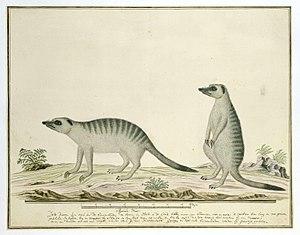
Ces animaux sont abondants à l'intérieur et vivent dans des trous dans le sol. Ils n'ont que quatre griffes devant et derrière, celles de devant sont très longues et aptes à creuser. Ils vivent en groupes et sont facilement apprivoisés, et ils ne puent pas. Cet animal se rapproche d'un «
Le suricate, parfois surnommé « sentinelle du désert », est une espèce de mammifères diurnes de la famille des Herpestidae et la seule du genre Suricata. Ce petit carnivore vit dans le sud-ouest de l'Afrique. Animal très prolifique, le suricate vit en grands groupes familiaux au sein d'une colonie. Ils se réfugient la nuit dans de vastes terriers.